The Women Men Marry

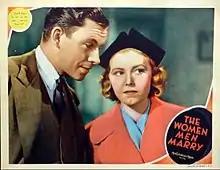
Lobby card featuring George Murphy and Josephine Hutchinson

The Women Men Marry is a 1937 American drama film directed by Errol Taggart and starring George Murphy, Josephine Hutchinson, Claire Dodd and Toby Wing. The film's script is credited to Donald Henderson Clarke.